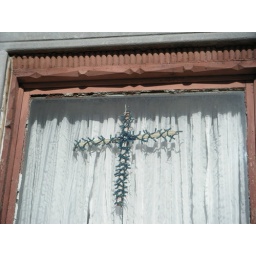
Christmas-light cross in a window